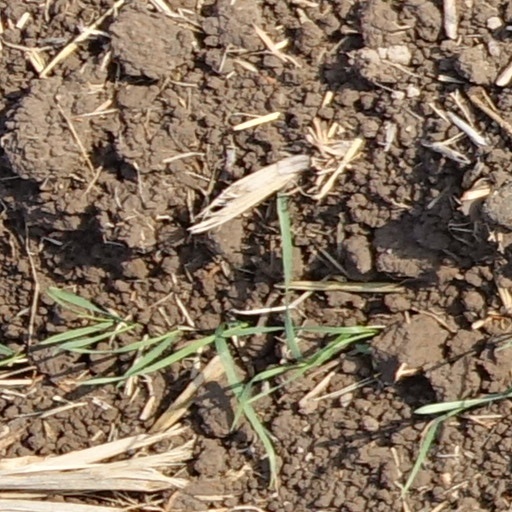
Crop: wheat